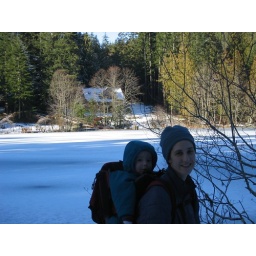
our house is across the lake in the background